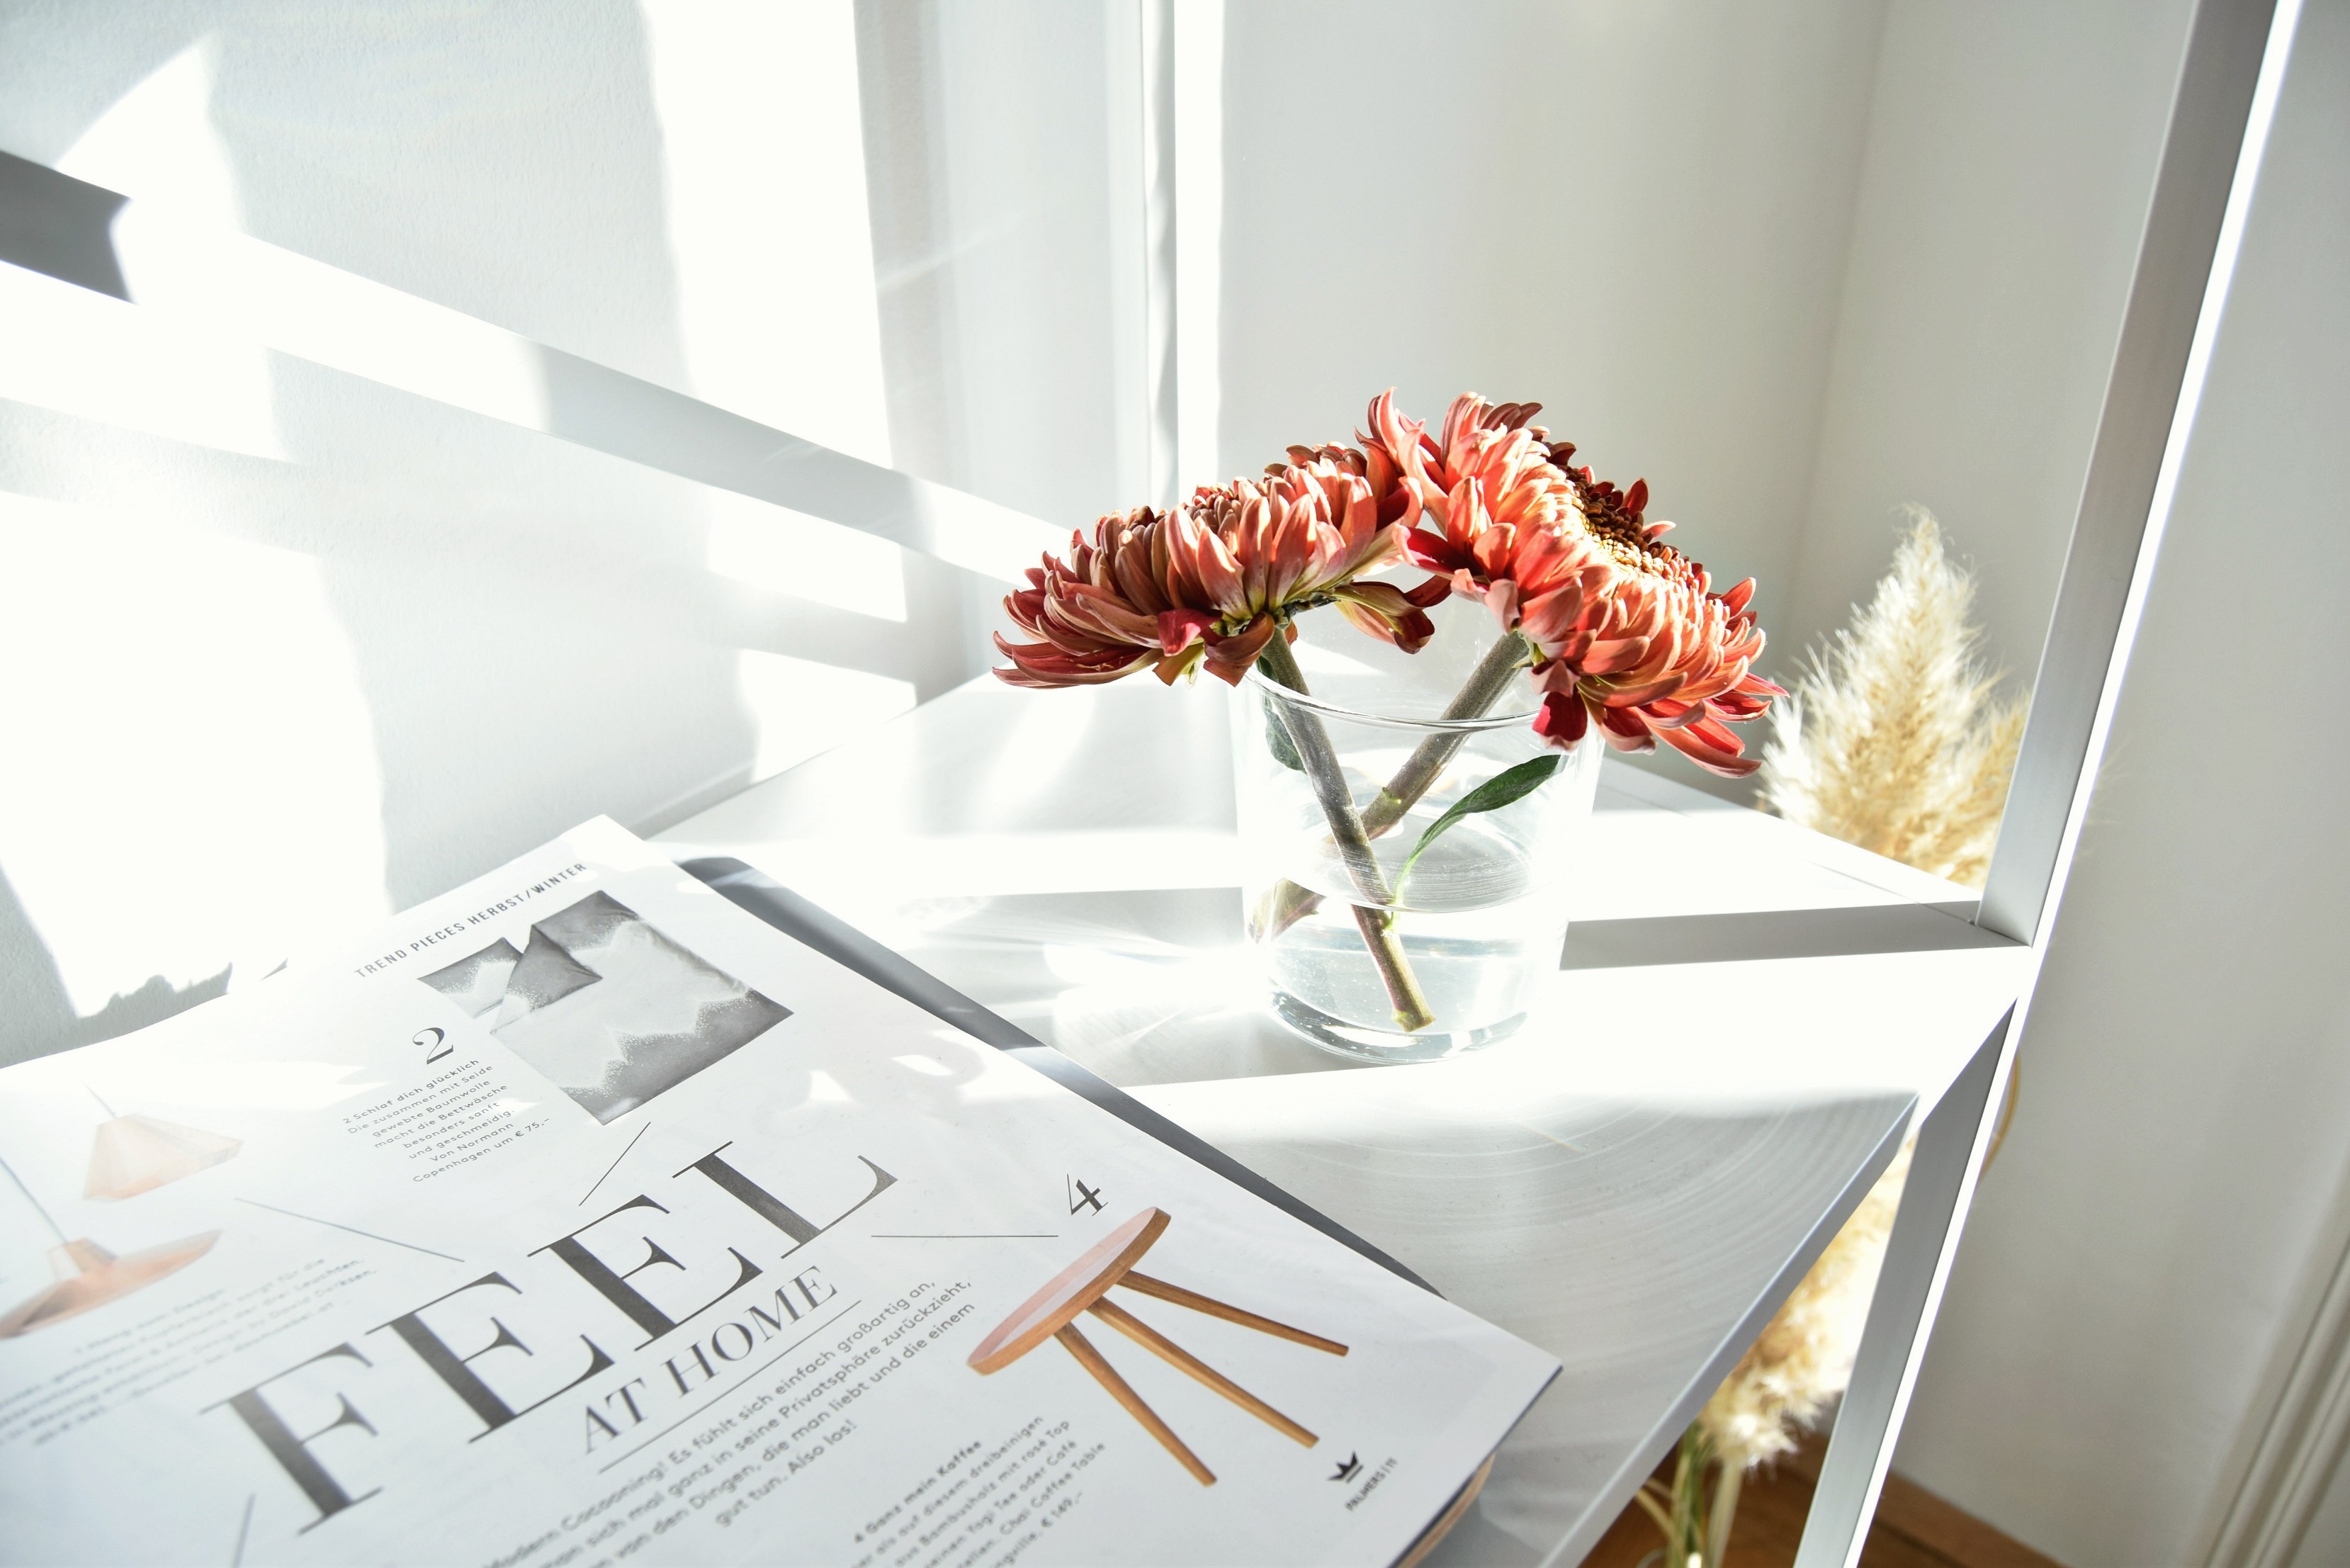
flower, brand, art, design